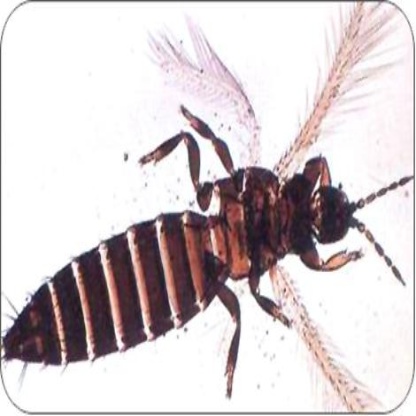
Nhãn: Bọ trĩ ( Thrips )